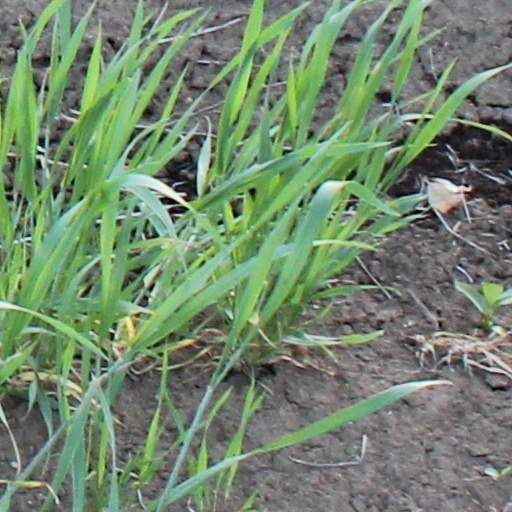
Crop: wheat